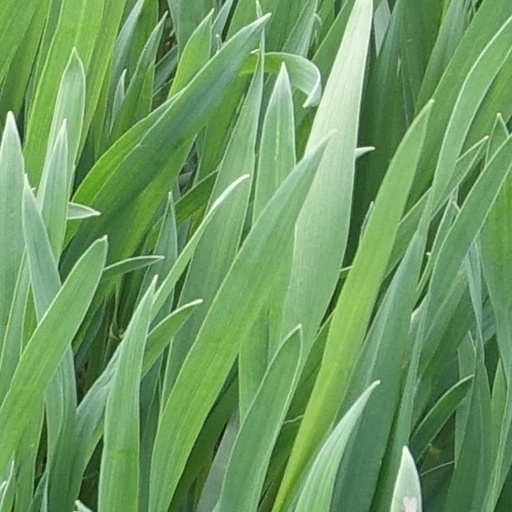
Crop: wheat